Grand opera

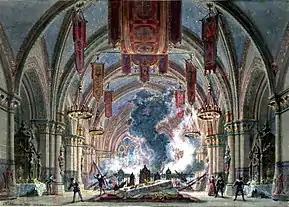
Meyerbeer "Le Prophète" set design for the final conflagration by Philippe Chaperon

For production statistics of grand opera in Paris, see List of performances of French grand operas at the Paris Opéra.